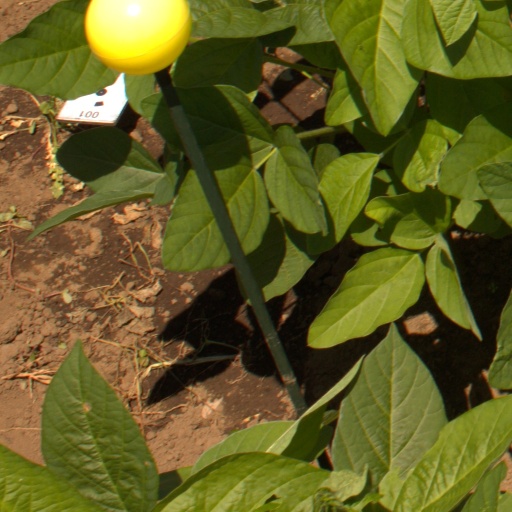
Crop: soybean